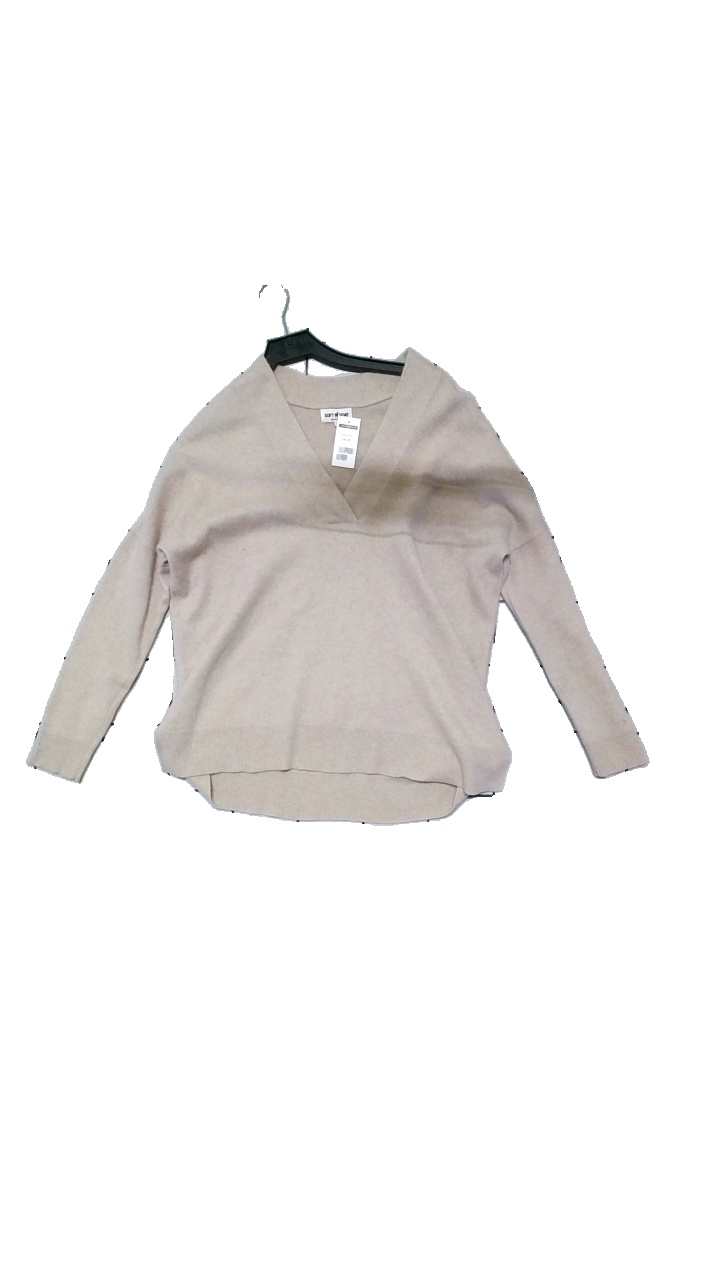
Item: Sweater (Ladies)
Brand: Soft Goat
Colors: Beige
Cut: Regular, V-collar
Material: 100% cashmere
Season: All
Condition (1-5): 3
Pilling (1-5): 4
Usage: Reuse
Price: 150-250